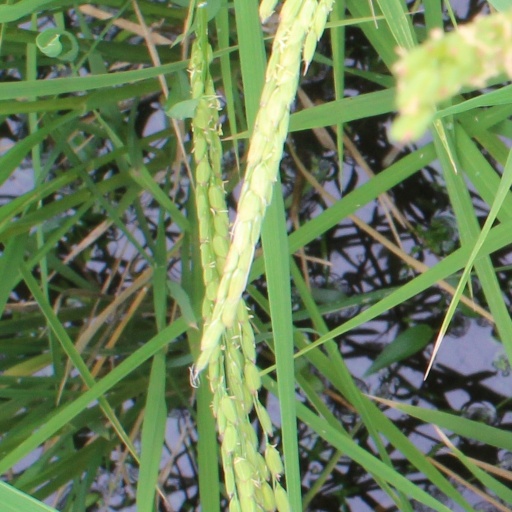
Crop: rice